Foo Fighters

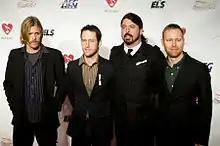
The Foo Fighters in 2009. From left to right: Hawkins, Shiflett, Grohl, Mendel.

On June 7, 2008, the band played Wembley Stadium, London, and was joined by Jimmy Page and John Paul Jones of Led Zeppelin to play "Rock and Roll" (with Grohl on drums and Hawkins on vocals) and "Ramble On" (sung by Grohl, drums by Hawkins). As Page and Jones left the stage before a final encore of "Best of You", an ecstatic Grohl shouted "Welcome to the greatest fucking day of my whole entire life!". Throughout the tour for "Echoes, Silence, Patience & Grace", the Foo Fighters had been writing and practicing new songs at sound checks. After the Foo Fighters had completed this tour in September 2008, they recorded 13 new songs in Studio 606, shortly after announcing a hiatus from touring (which would last until January 2011). These sessions likely lasted from late 2008 – early 2009. While the members of the Foo Fighters had initially planned for their new album (composed of songs from this recording session) to have come out in 2009 with almost no touring support, they ultimately decided to shelve most of the songs from these sessions. Three of these songs were later released — "Wheels" and "Word Forward" (on their 2009 compilation album, "Greatest Hits"); and a newly recorded version of "Rope" (which ended up making the final cut of "Wasting Light").